Justus Lipsius building

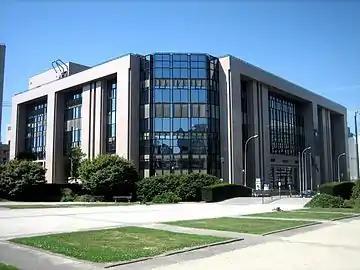
The Justus Lipsius building in Brussels, seen from the Robert Schuman Roundabout

The Justus Lipsius building, located in the European Quarter of Brussels, Belgium, was the headquarters of the Council of the European Union from 1995, and the "de facto" home of the European Council from 2002 ("de jure" as of 2004), until their relocation to the adjacent newly constructed Europa building at the beginning of 2017.